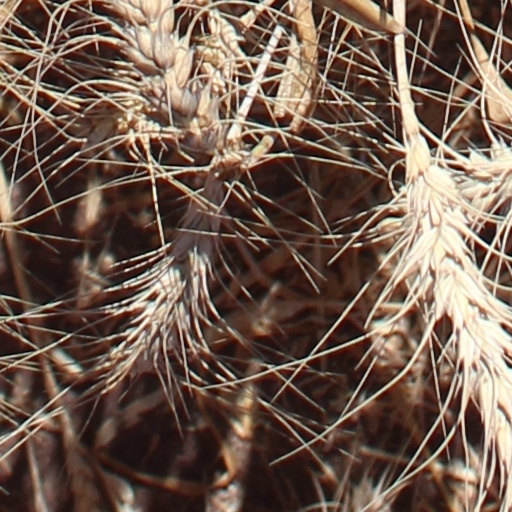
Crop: wheat